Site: brandenburg
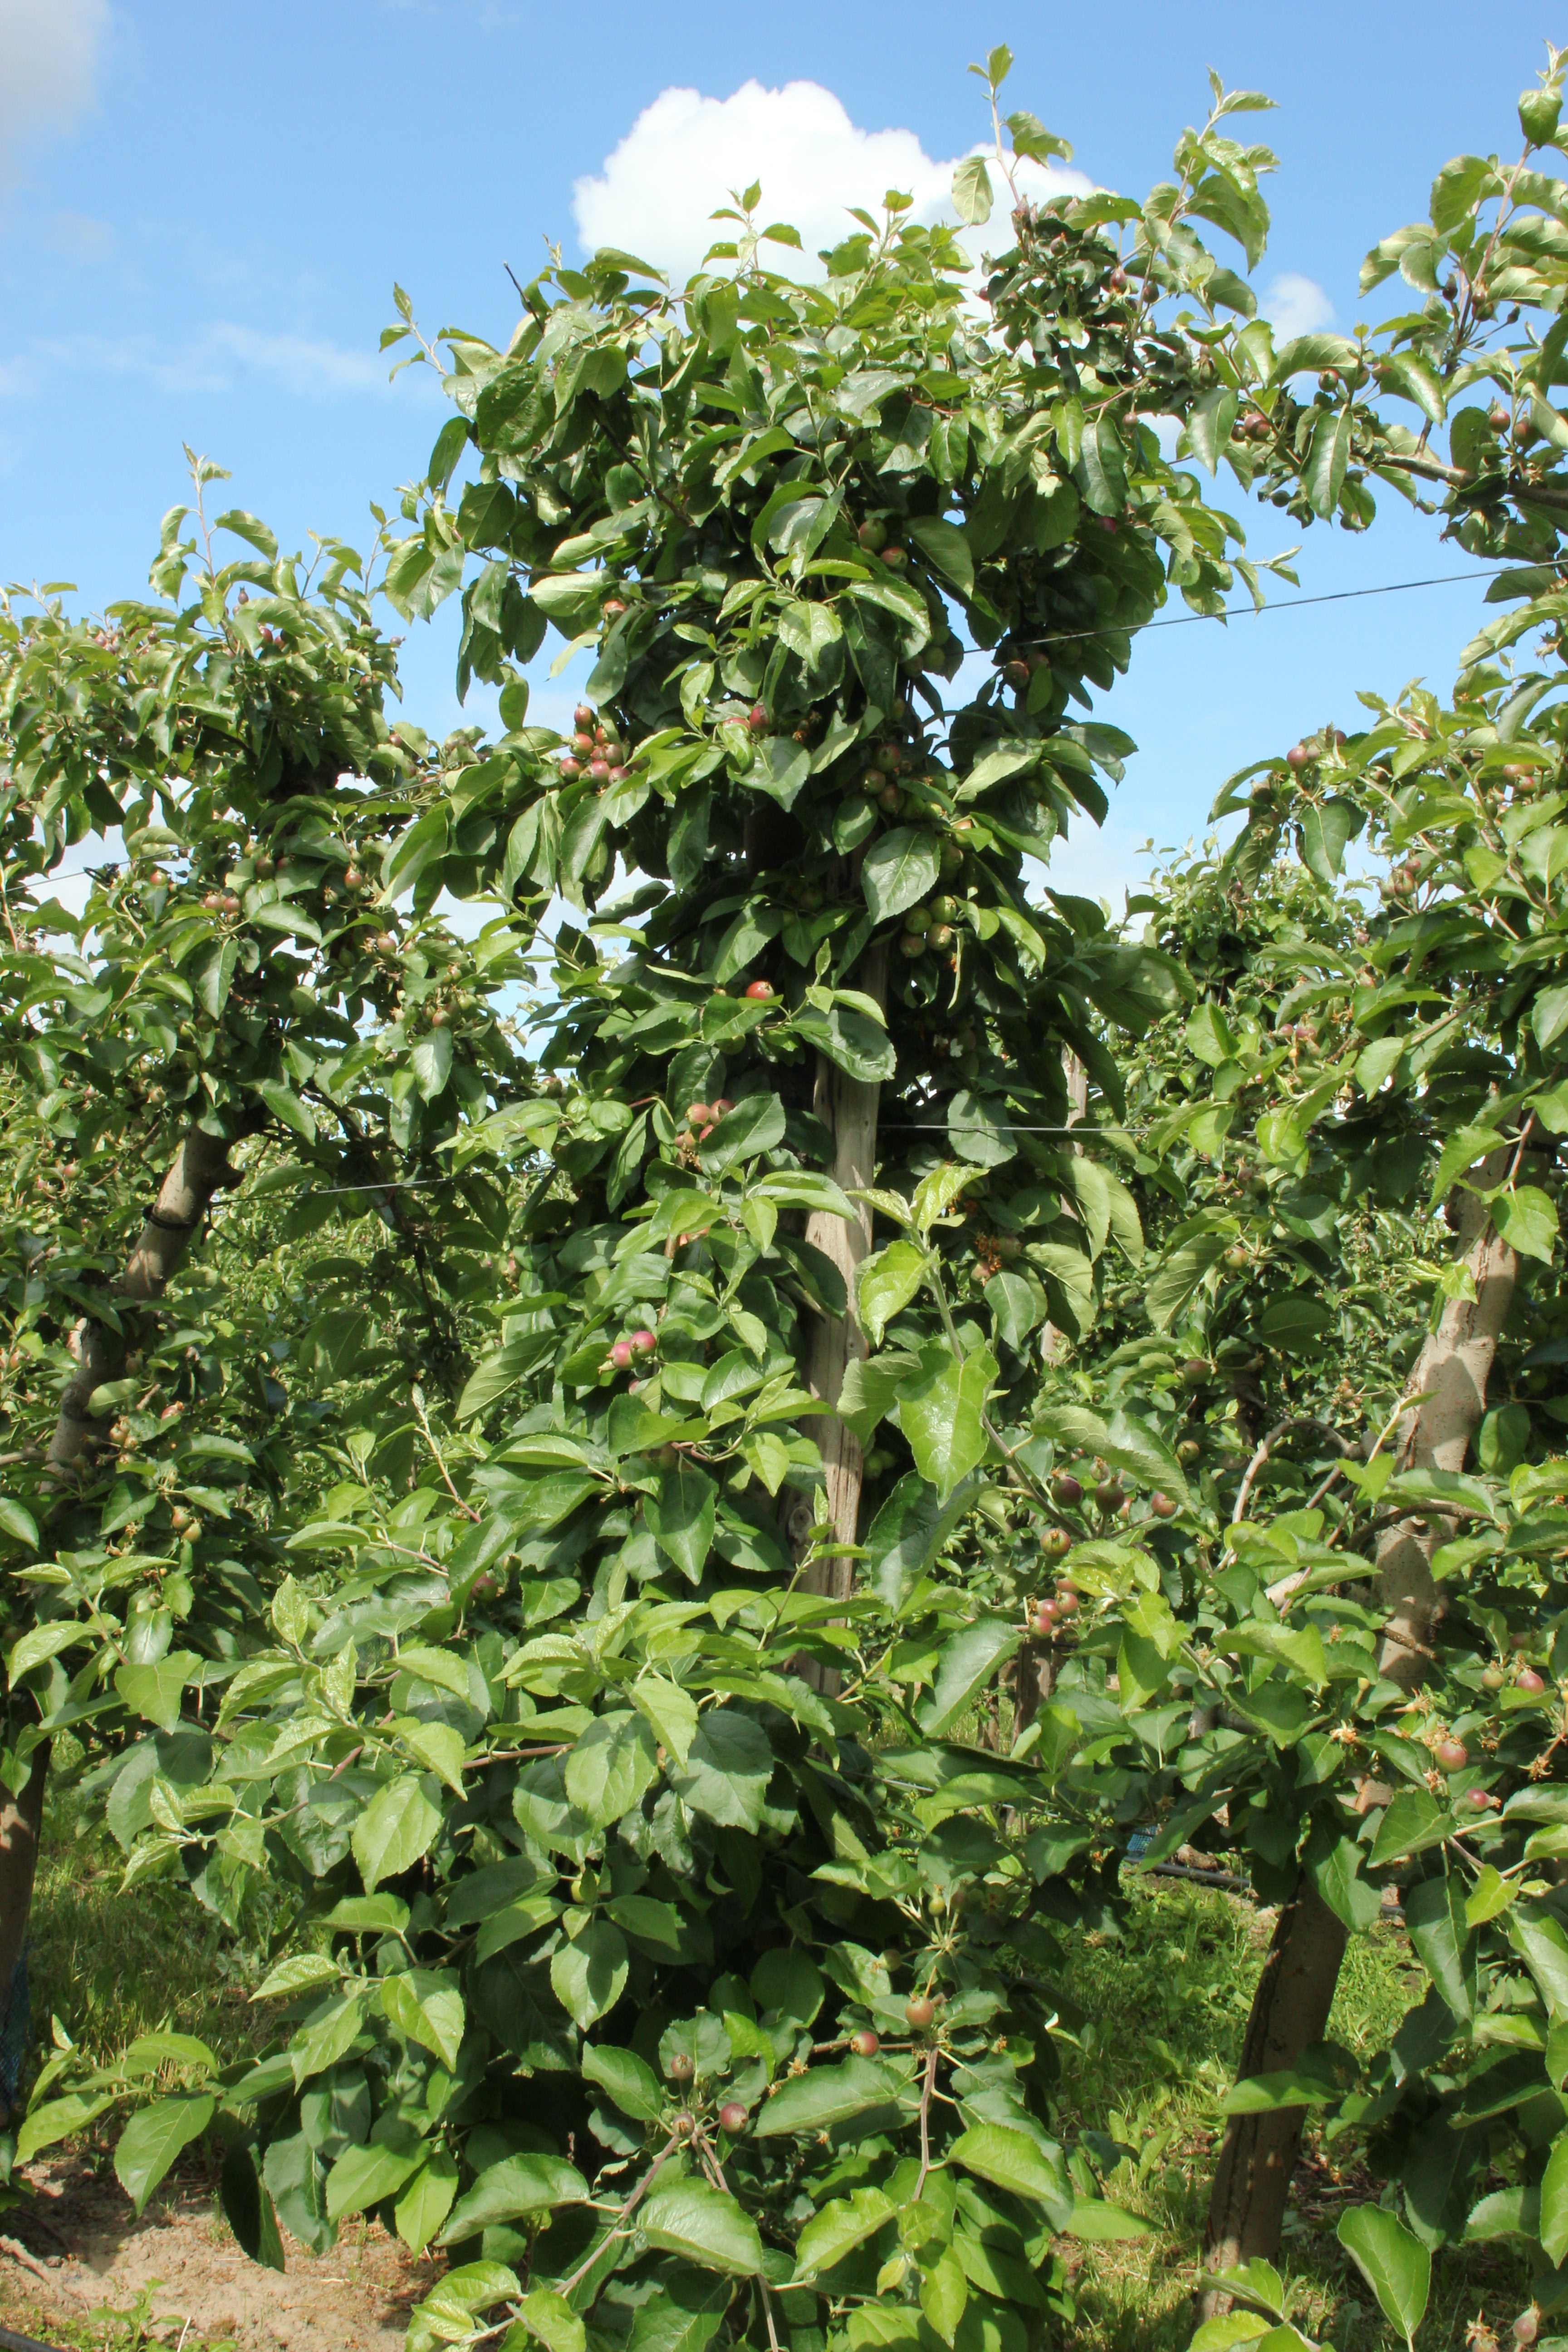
Growth stage (BBCH 72): Development of fruit